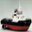
Label: ship